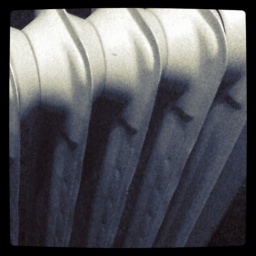
Had to use the room heater in the home office yesterday.